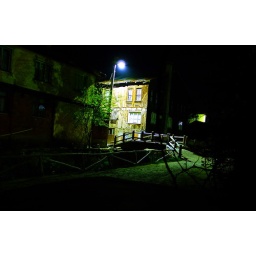
night street near a bridge mudurnu